Sarah Blagden

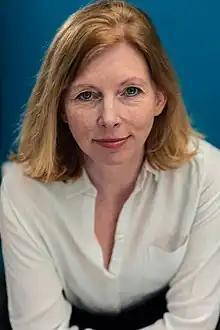
Photo: Matt Martin, Captis Imagery

Sarah Blagden is a Professor of Experimental Oncology at the University of Oxford. Her laboratory research is in investigating post-transcriptional mechanisms for ovarian cancer behavior. Her clinical research is in conducting early phase trials in novel cancer therapeutics for people with advanced malignancies.